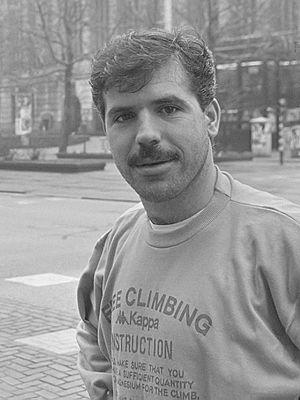
Nikólaos Anastópoulos, souvent appelé Níkos Anastópoulos, né le 22 janvier 1958 à Athènes, est un ancien footballeur grec qui jouait au poste d'attaquant à la fin des années 1970 et au début des années 1980.